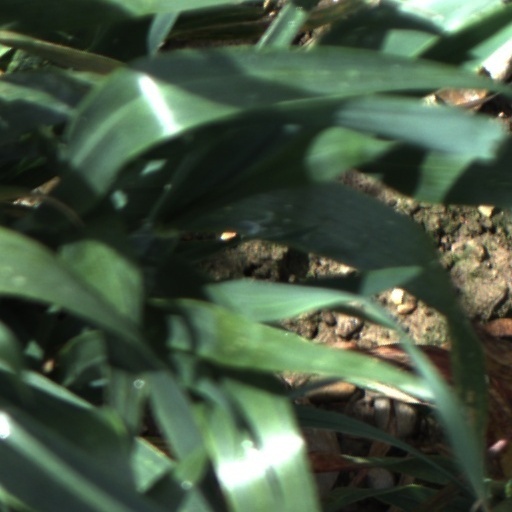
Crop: wheat